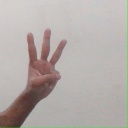
अक्षर: व